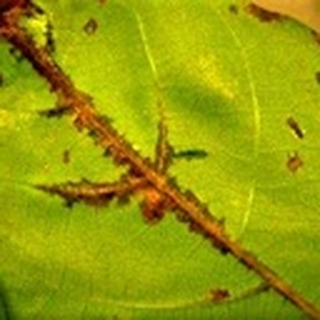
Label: cotton_bacterial_blight